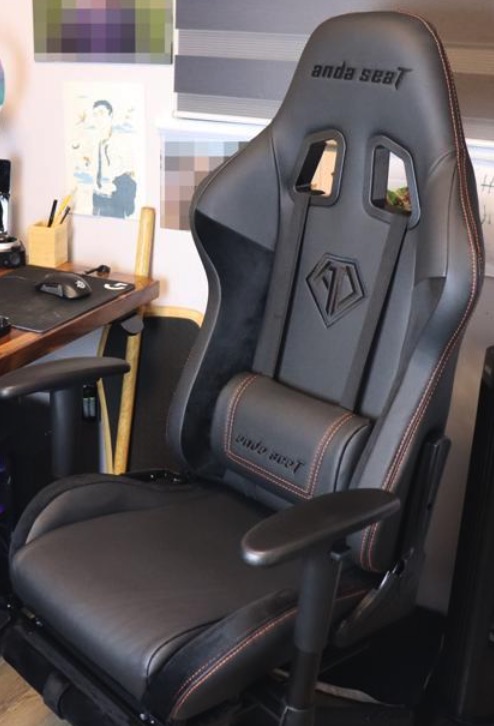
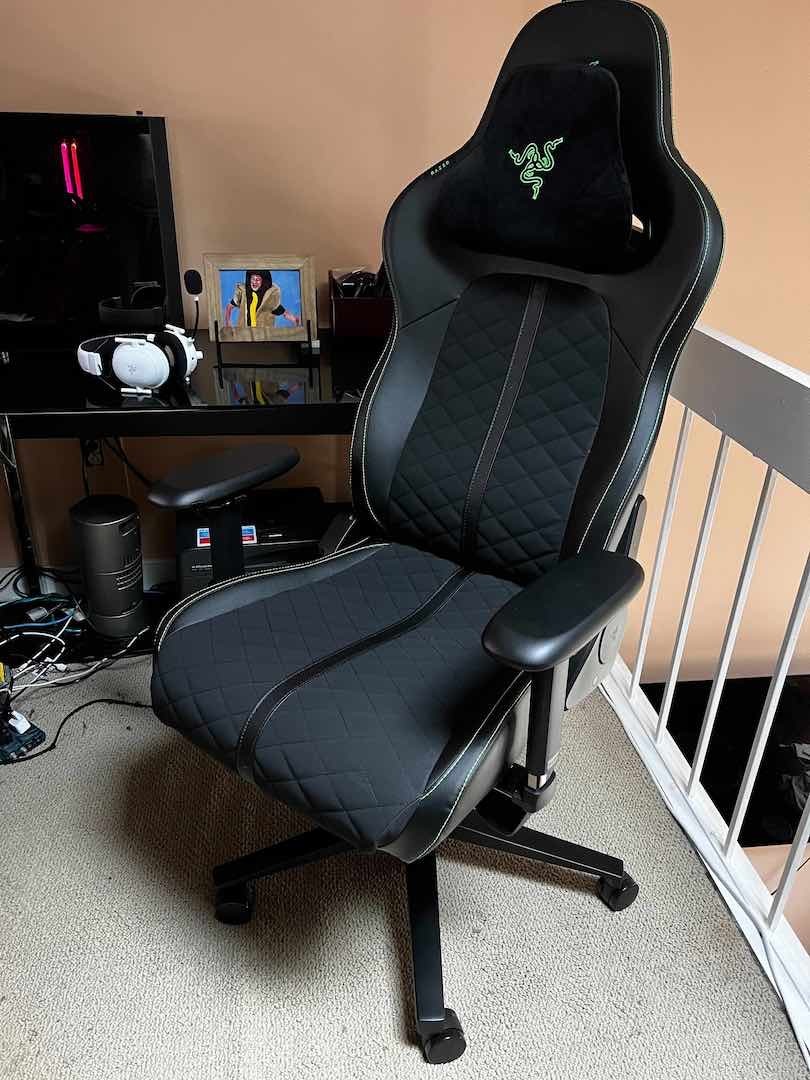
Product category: items_chair
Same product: no